Joe Manchin

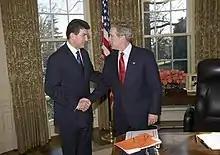
Manchin greeting President George W. Bush in 2006

In 2003, Manchin announced his intention to challenge incumbent Democratic governor Bob Wise in the 2004 Democratic primary. Wise decided not to seek reelection after a scandal, and Manchin won the Democratic primary and general election by large margins. His election marked the first time since 1964 that a West Virginia governor was succeeded by another governor from the same party.